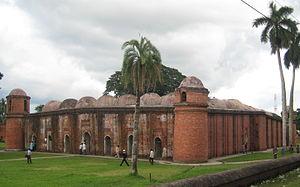
La ville-mosquée de Bagerhat, située dans le district de Bagerhat au sud-ouest du Bangladesh, est une ville ancienne comportant une grande concentration de mosquées et autres monuments islamiques. Fondée au XVᵉ siècle par Khan Jahan Ali, le lieu était alors connu sous le nom de Khalifatabad.
Cet article recense les sites inscrits au patrimoine mondial au Bangladesh.
Bagerhat Sadar est une upazila du Bangladesh ayant en 2011 une population de 266 389 habitants.